Jinn

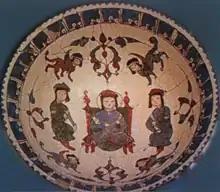
Kashan, Iran, late 12th–13th century mina’i-fritware bowl. The scene in this bowl can be understood as depicting the enthroned (Second) Sulaymān with messengers to either side, crowned human headed winged jinn.

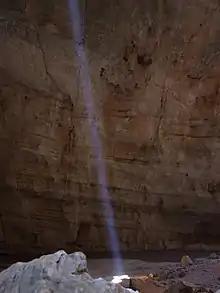
The cave chamber "Majlis al Jinn", believed to be a gathering place of the jinn in Omani lore

The term "jinn" is polysemic and can refer to (genuine) jinn, angels, and devils.